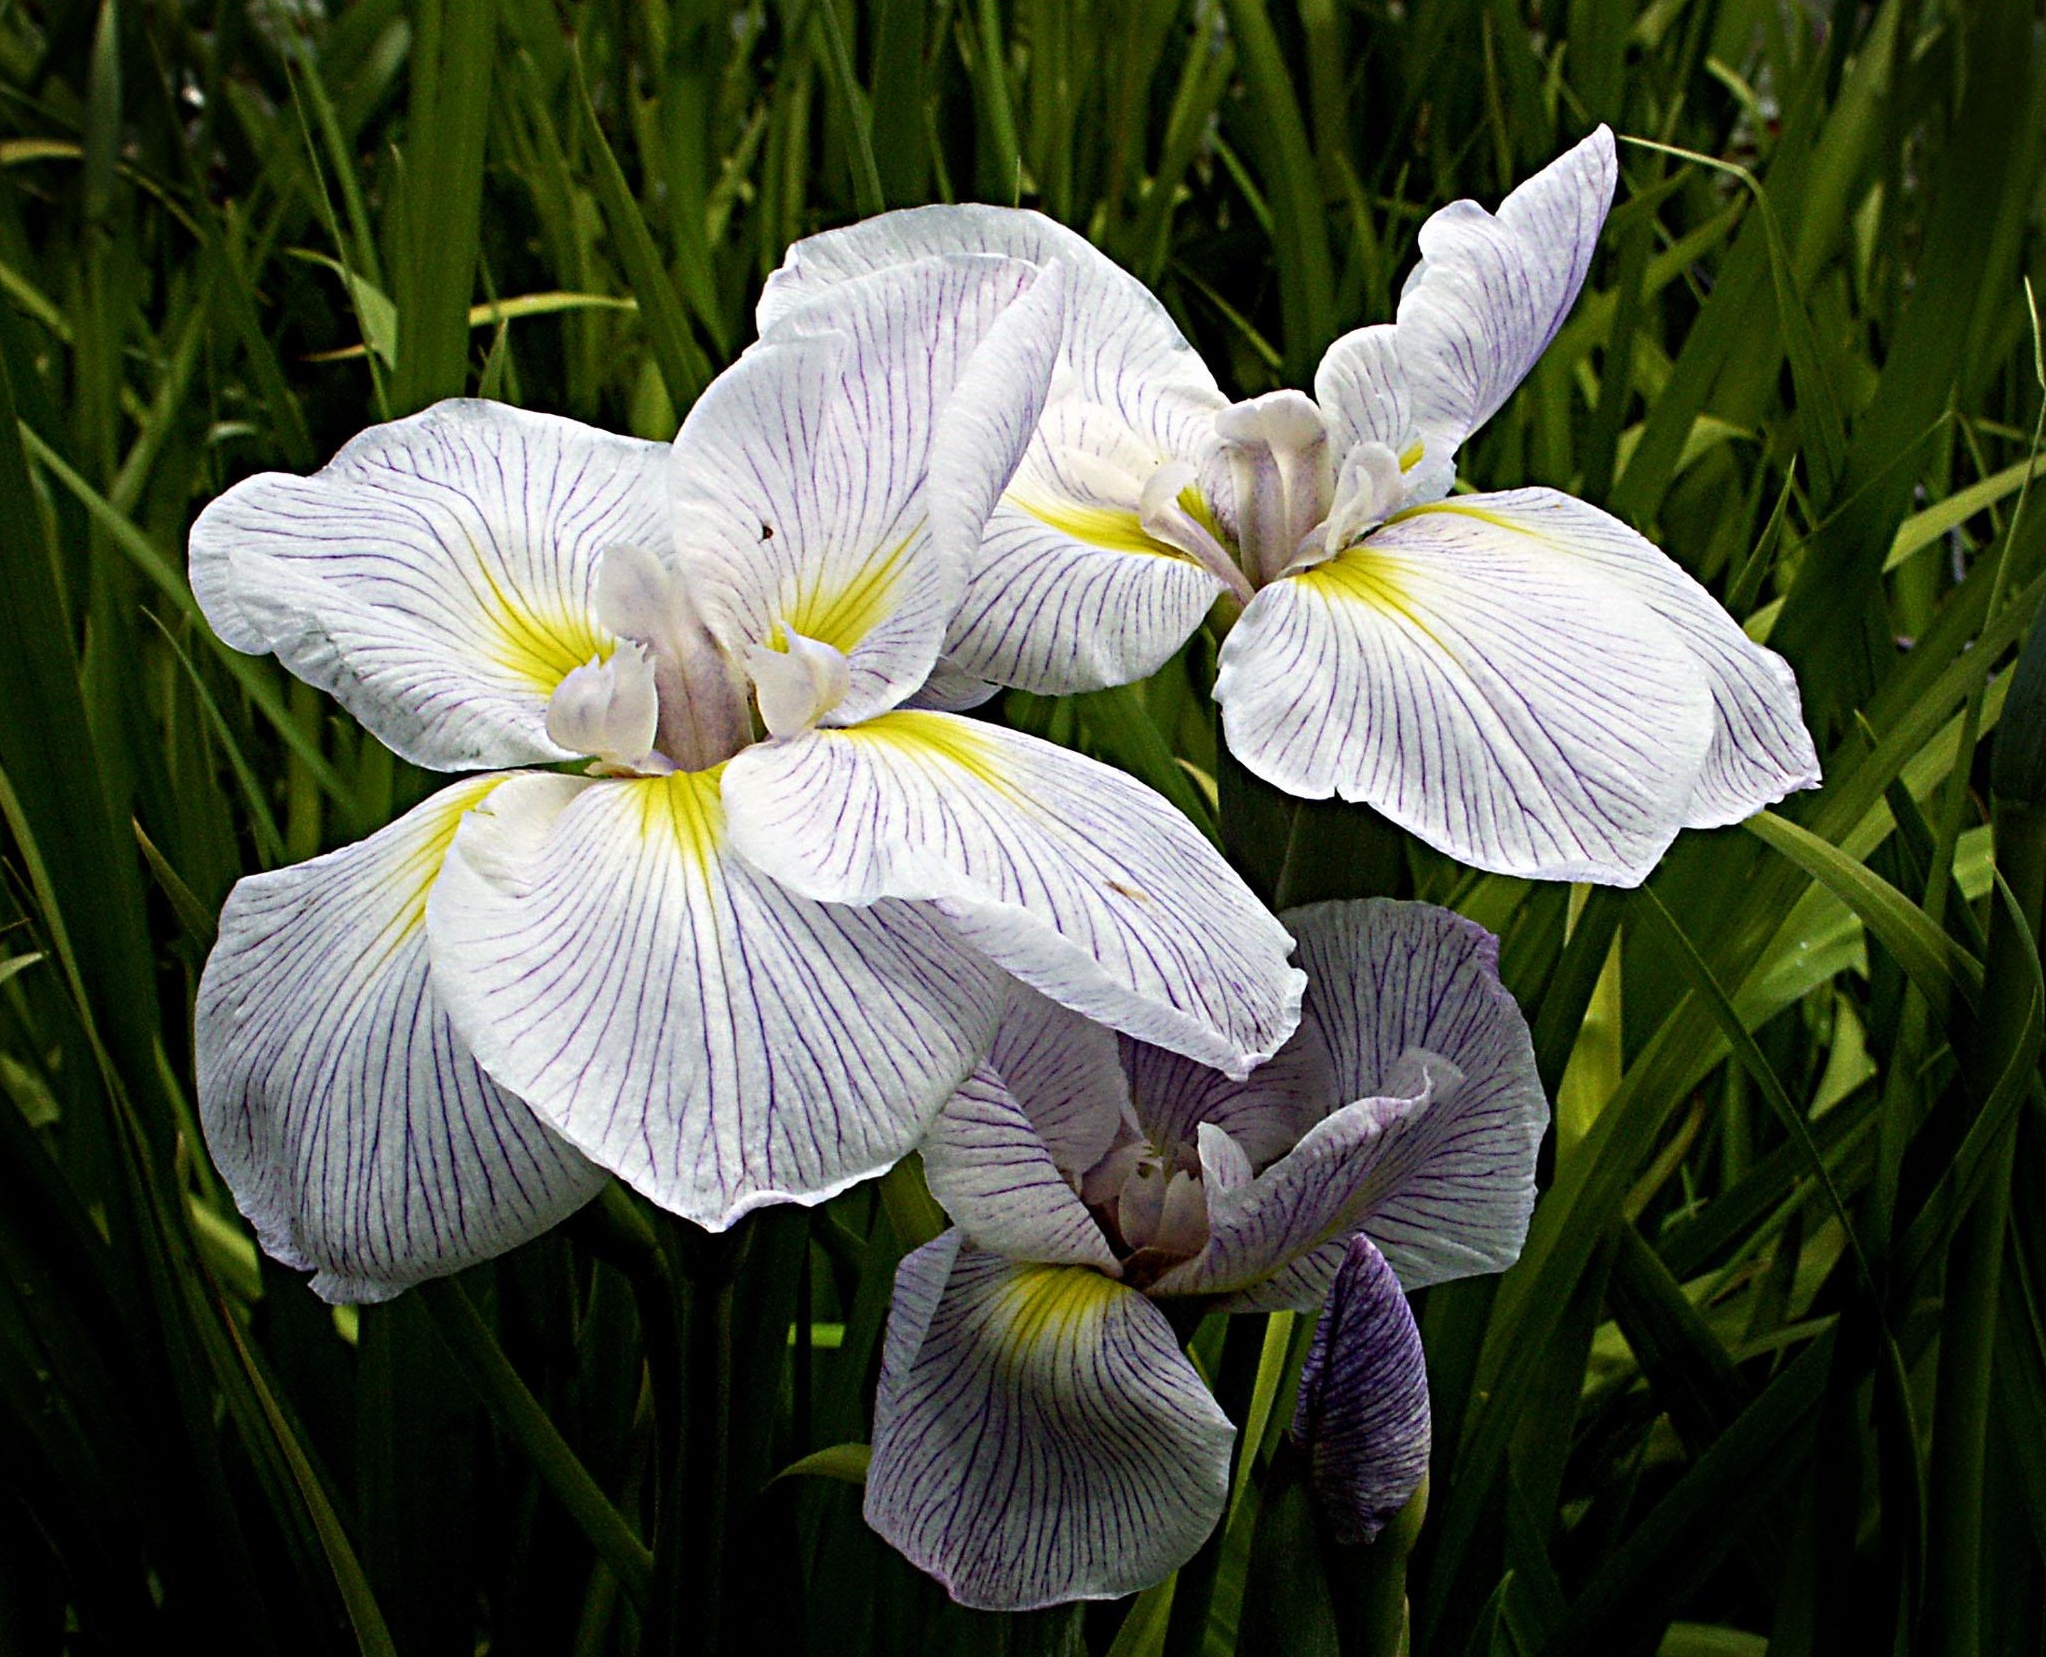
plant, flower, petal, botany, flora, flowers, iris, eye, flowering plant, iris versicolor, land plant, iris family